Albert Katzenellenbogen

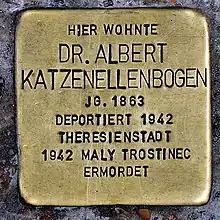
Memorial "Stolperstein" Neue Mainzer Str. 32 Katzenellenbogen Dr. Albert

Albert Katzenellenbogen (15 January 1863 – after August 1942, murdered near Minsk) was an important German legal advisor in banking and industry who was murdered in the Holocaust because of his Jewish heritage.